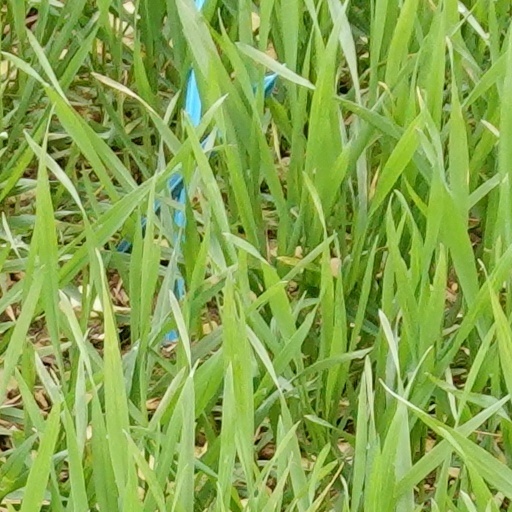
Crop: wheat